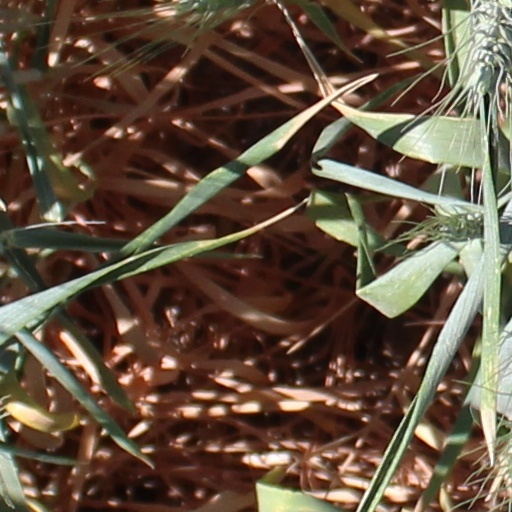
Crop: wheat